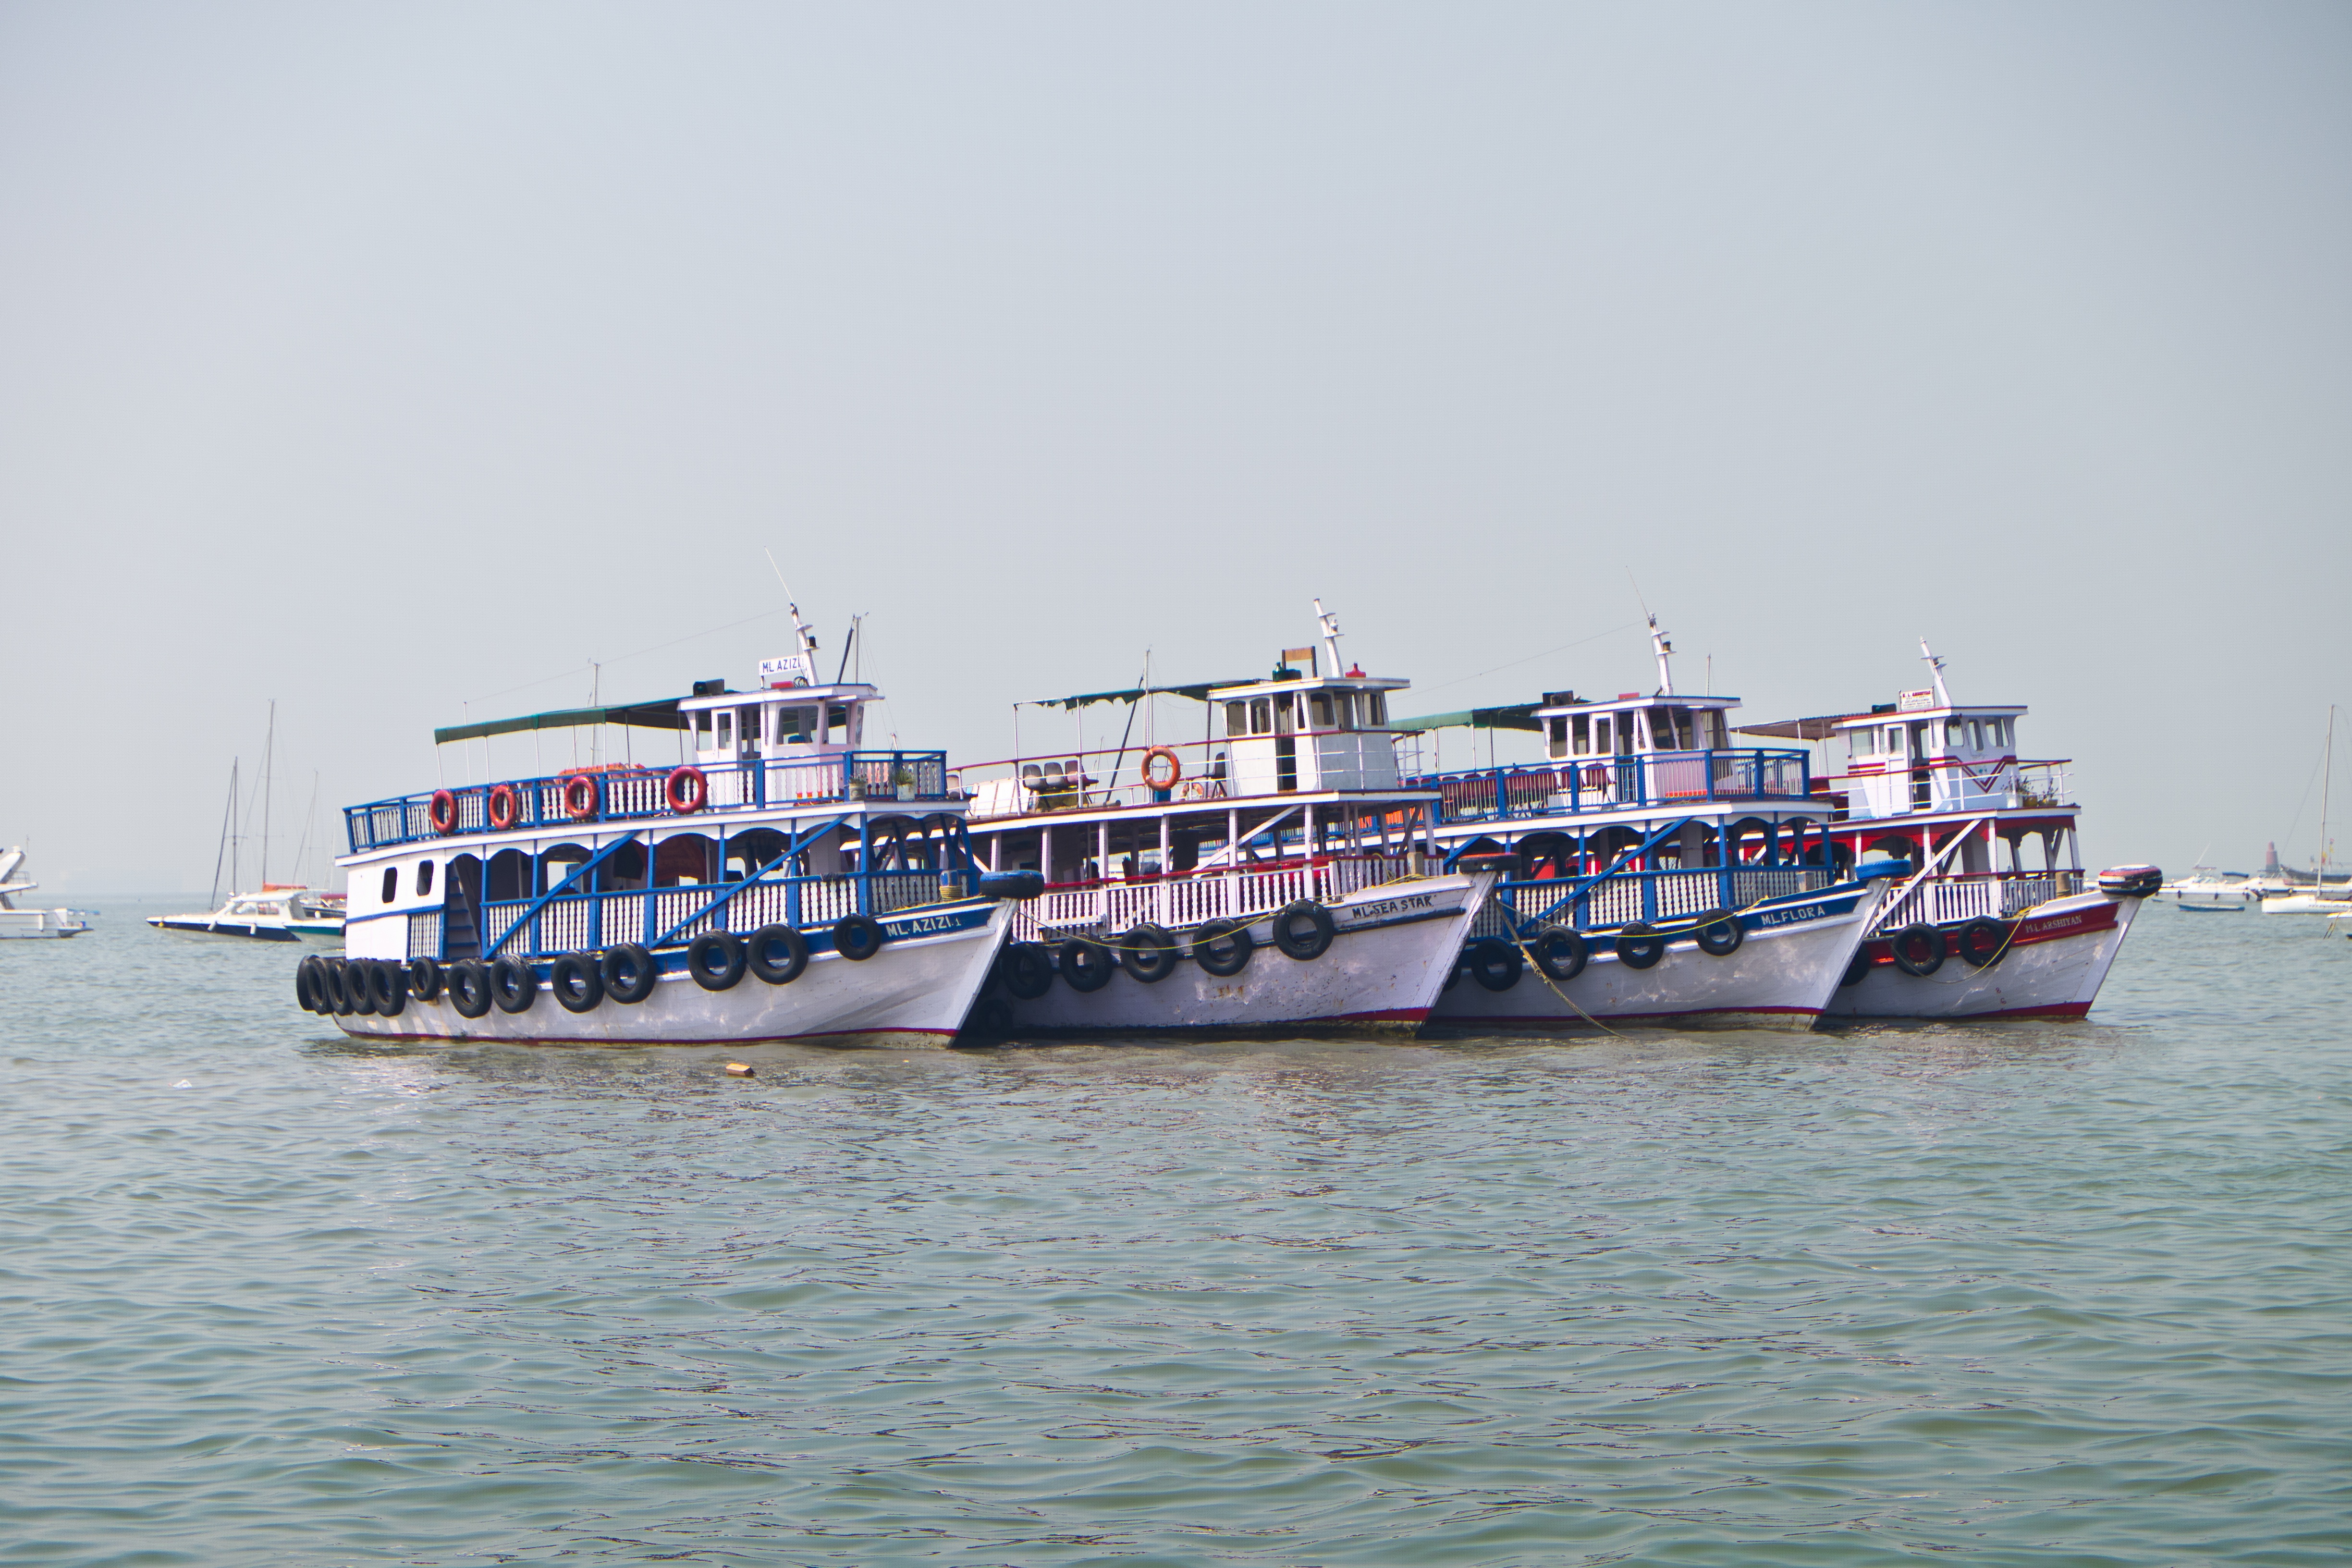
sea, water, boat, ship, transport, vehicle, harbor, port, cargo ship, ferry, boating, channel, india, watercraft, fishing vessel, motor ship, passenger ship, freight transport